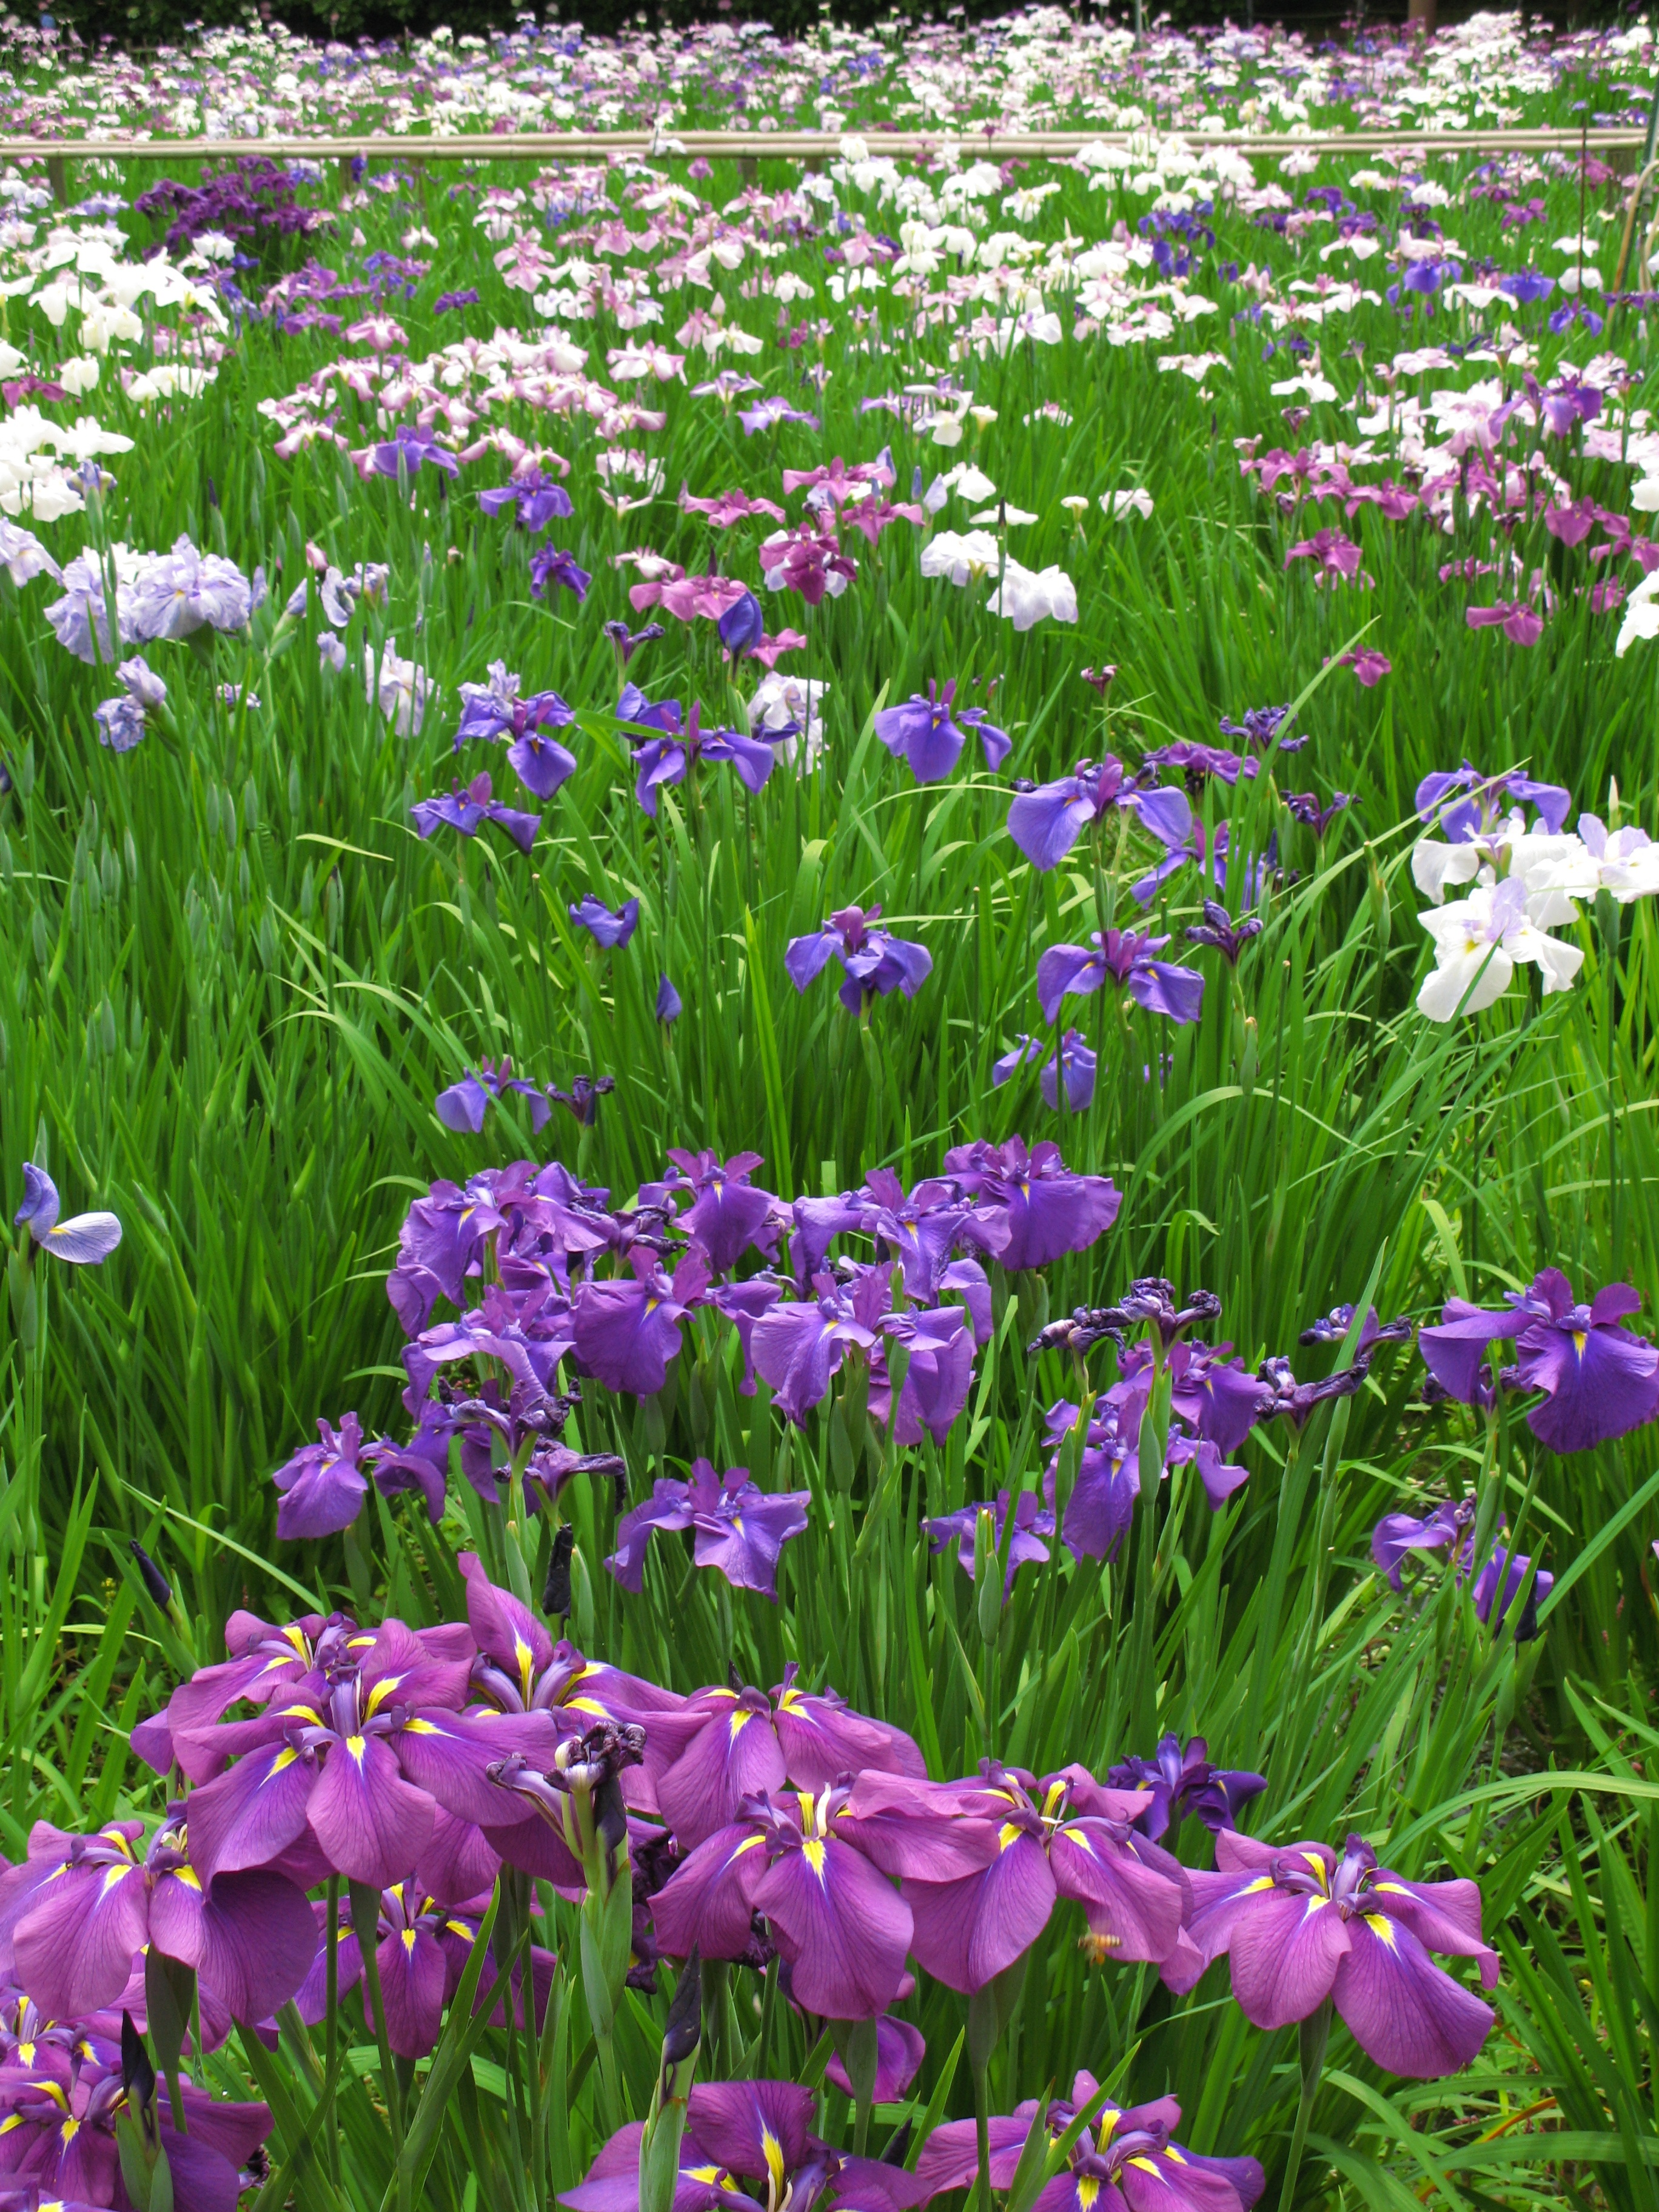
plant, meadow, flower, high, herb, botany, garden, wildflower, iris, hires, hi, res, ensata, g7, flowering plant, land plant, iris family